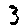
Label: 3